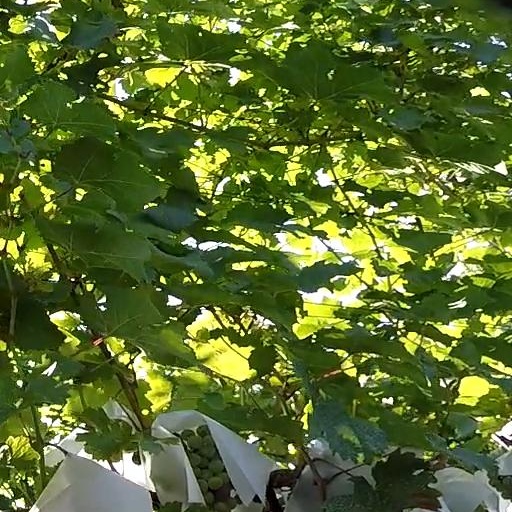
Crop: grape